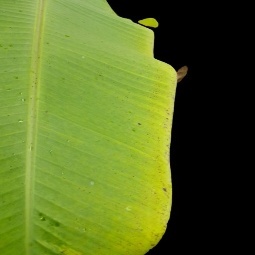
Label: Sulphur